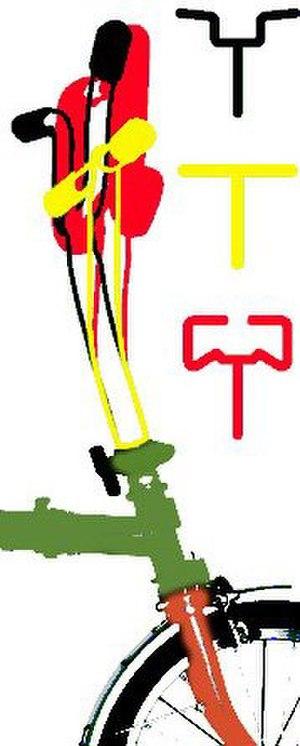
Types de guidons de vélos Brompton: en rouge pour le type P, en jaune pour le type S, en noir pour le type M